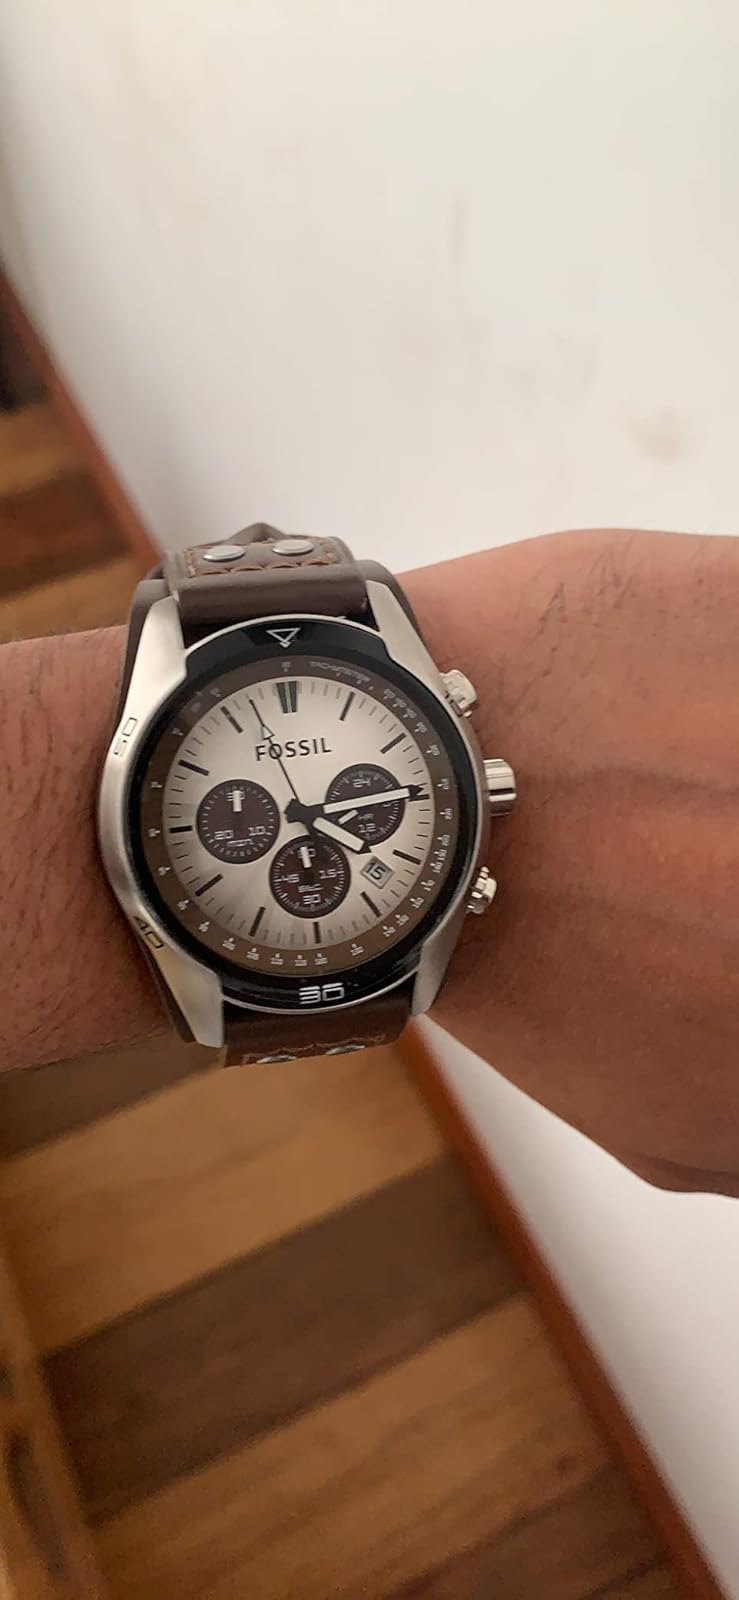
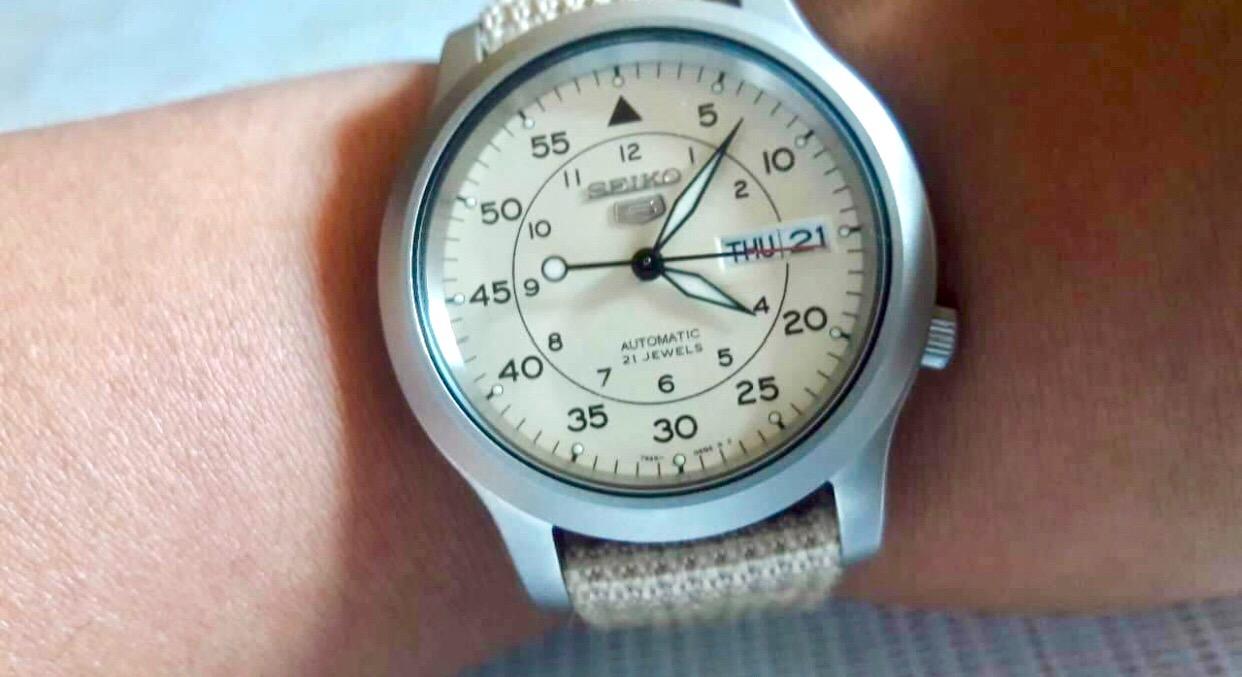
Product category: accessories_watch
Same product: no